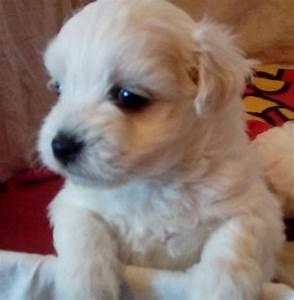
dog